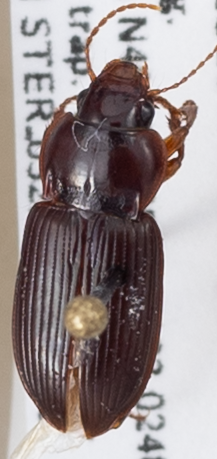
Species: Amara carinata
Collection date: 2019-07-10
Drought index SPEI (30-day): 1.13
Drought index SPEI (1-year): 1.13
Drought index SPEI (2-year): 0.71